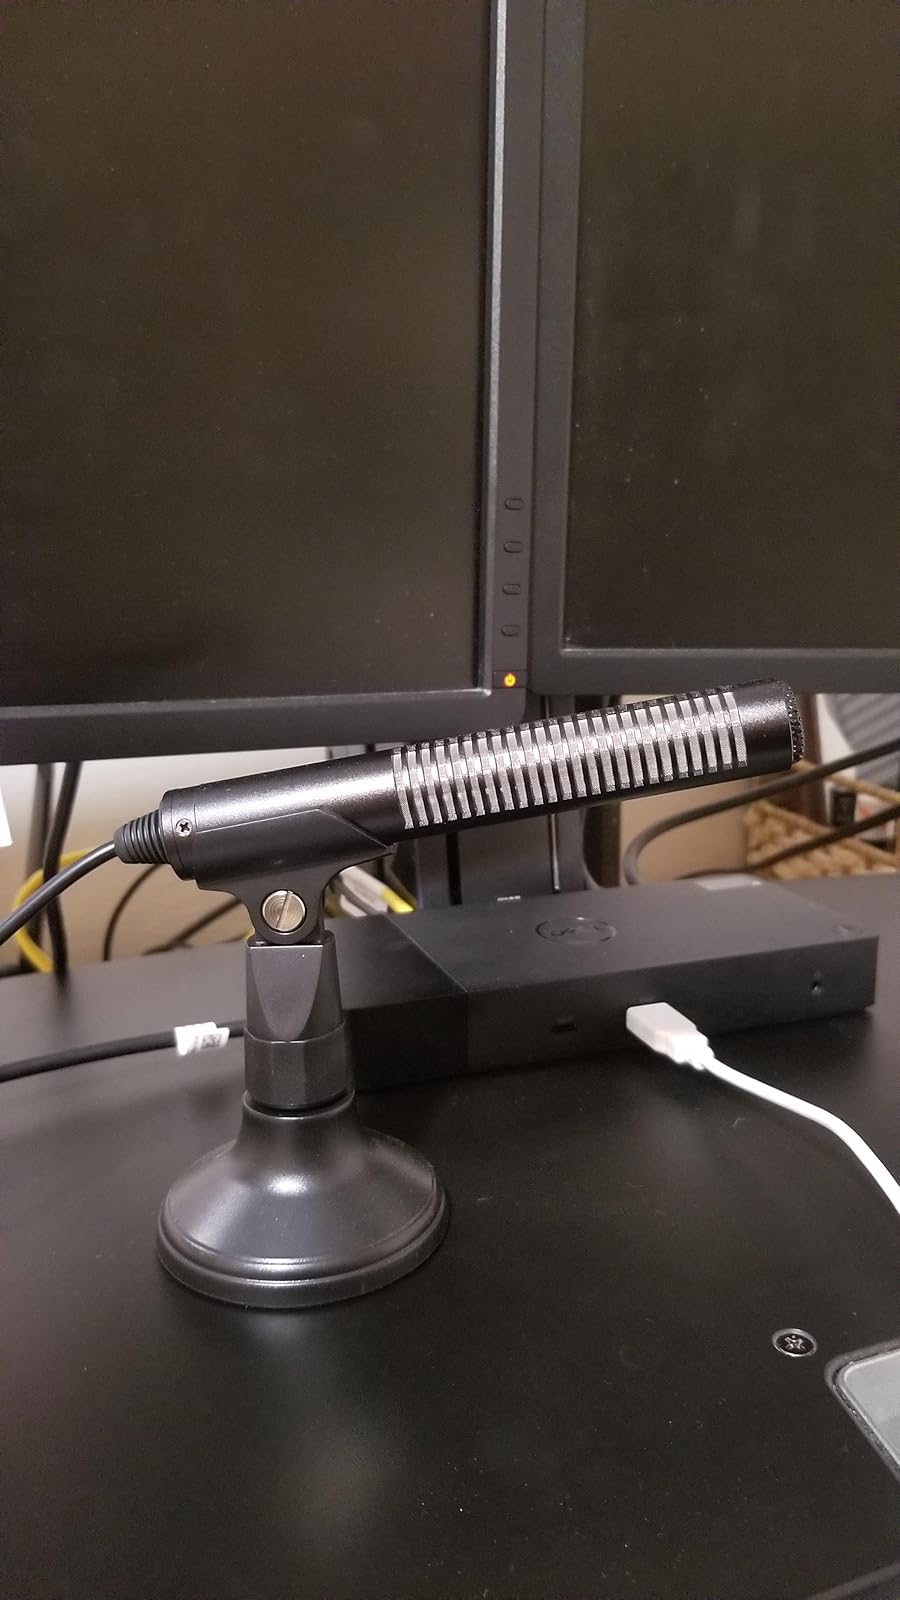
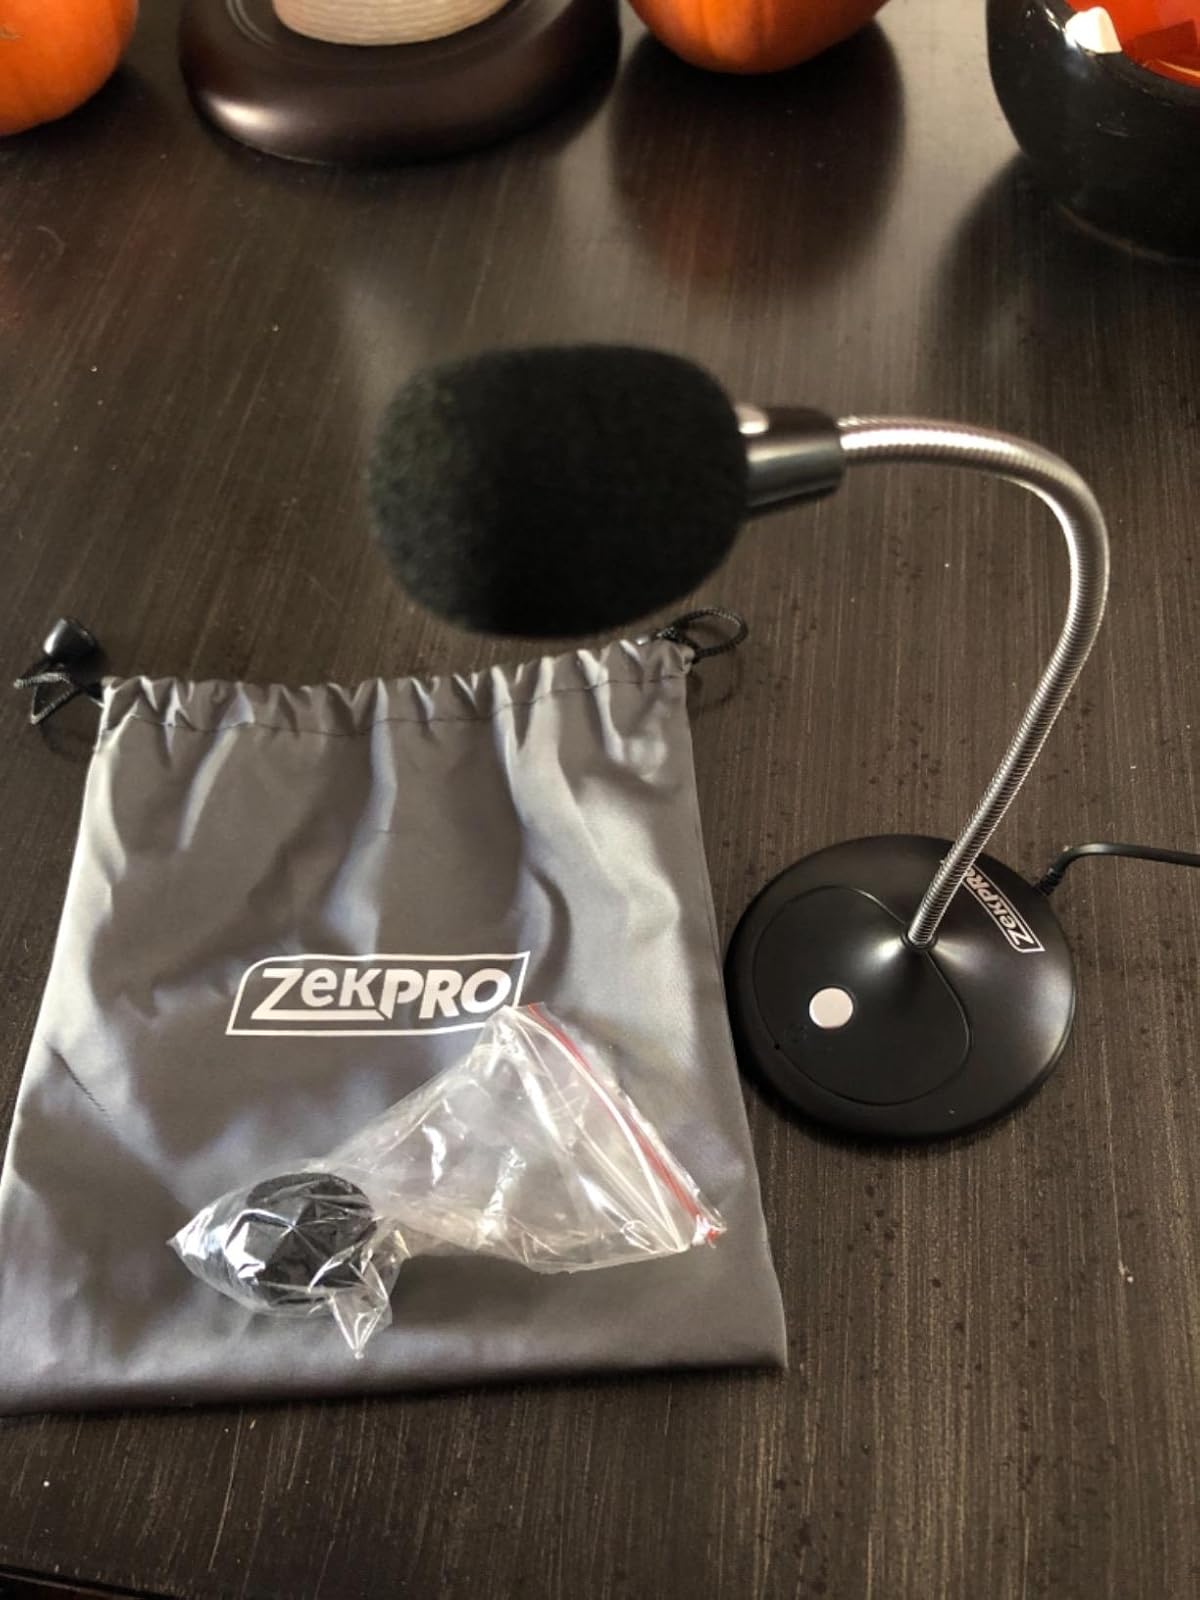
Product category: microphone
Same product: no